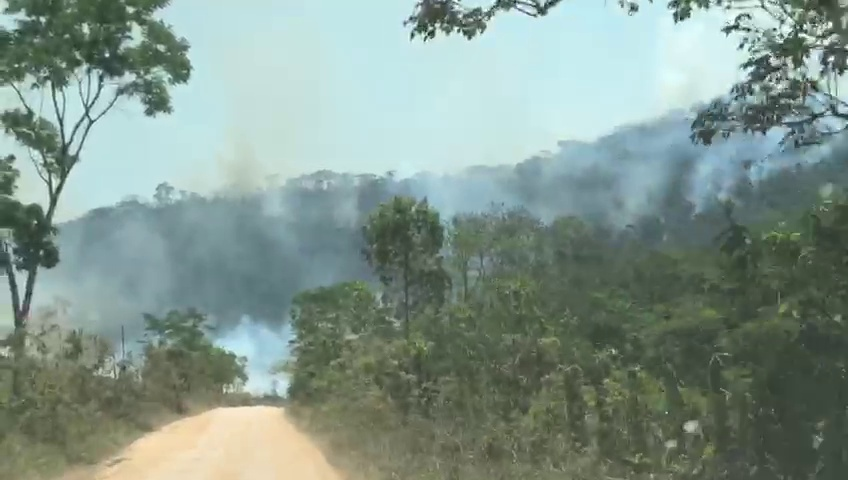
Fire: no
Smoke: yes